Palácio de Friburgo

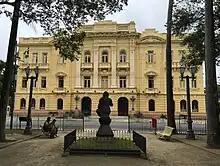
Statue of Count John Maurice in the Praça da República, in front of the Palácio do Campo das Princesas, marking the location of the Palace of Friburgo.

On April 5, 1742, the Viceroy of Brazil, André de Melo e Castro, sent a letter to the governor of Pernambuco, Henrique Luís Pereira Freire, regretting that the palace had been handed over "... to the violent and careless use of the soldiers, who in a short time will reduce that factory to total dissolution, but I regret even more that, with it, a memory will also be ruined...", in what is considered to be the first and most notable action aimed at preserving historical heritage on Brazilian soil.